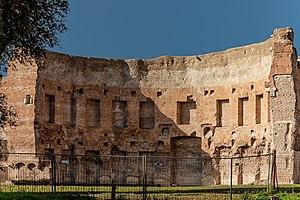
Marcus Rutilius Lupus est un haut chevalier romain, préfet de l'annone entre 107 et 113 puis préfet d'Égypte entre 113 et 117 à la fin du règne de Trajan. C'est aussi un riche industriel à la tête d'importantes fabriques de briques sous les règnes de Trajan et Hadrien.
L'organisation en quatorze régions de la Rome augustéenne est une division administrative de la ville de Rome antique entreprise par Auguste. Elle remplace la division en quatre régions ou quartiers traditionnellement attribuée à Servius Tullius, sixième roi de Rome. Les régions augustéennes sont par la suite divisées en quartiers. À l'origine, les régions sont désignées par leur numéro mais elles acquièrent progressivement des surnoms dérivés des principaux monuments ou éléments topographiques qu'elles contiennent. La réorganisation entreprise par Auguste reste fonctionnelle jusqu'au VIIᵉ siècle où elle est remplacée par une division en sept paroisses.
Les thermes de Trajan sont des bains publics de Rome situés sur la partie méridionale de la colline de l'Oppius, au nord-est des thermes de Titus, recouvrant les fondations et vestiges de la Domus Aurea de Néron. Ils sont situés à la périphérie des quartiers les plus développés, mais à l'intérieur de l'enceinte délimitée par la muraille Servienne.